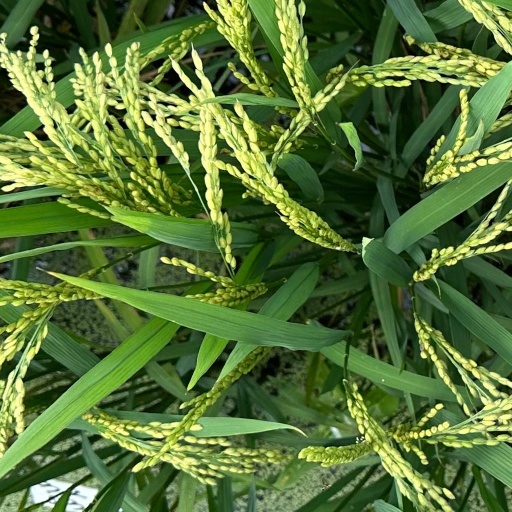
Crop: rice